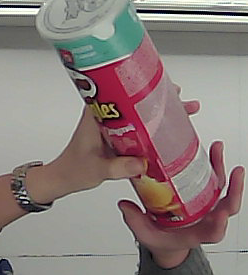
Product: pringles_original